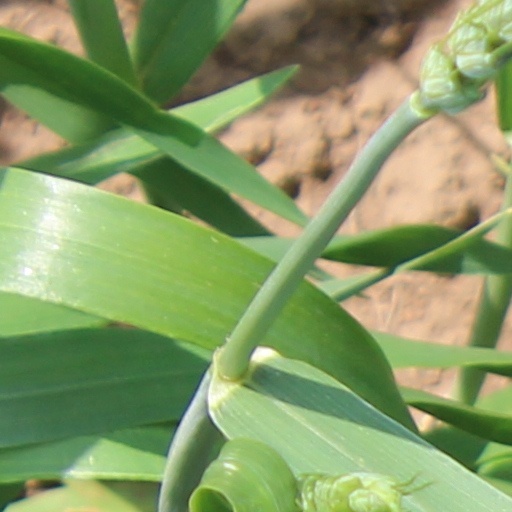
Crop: wheat